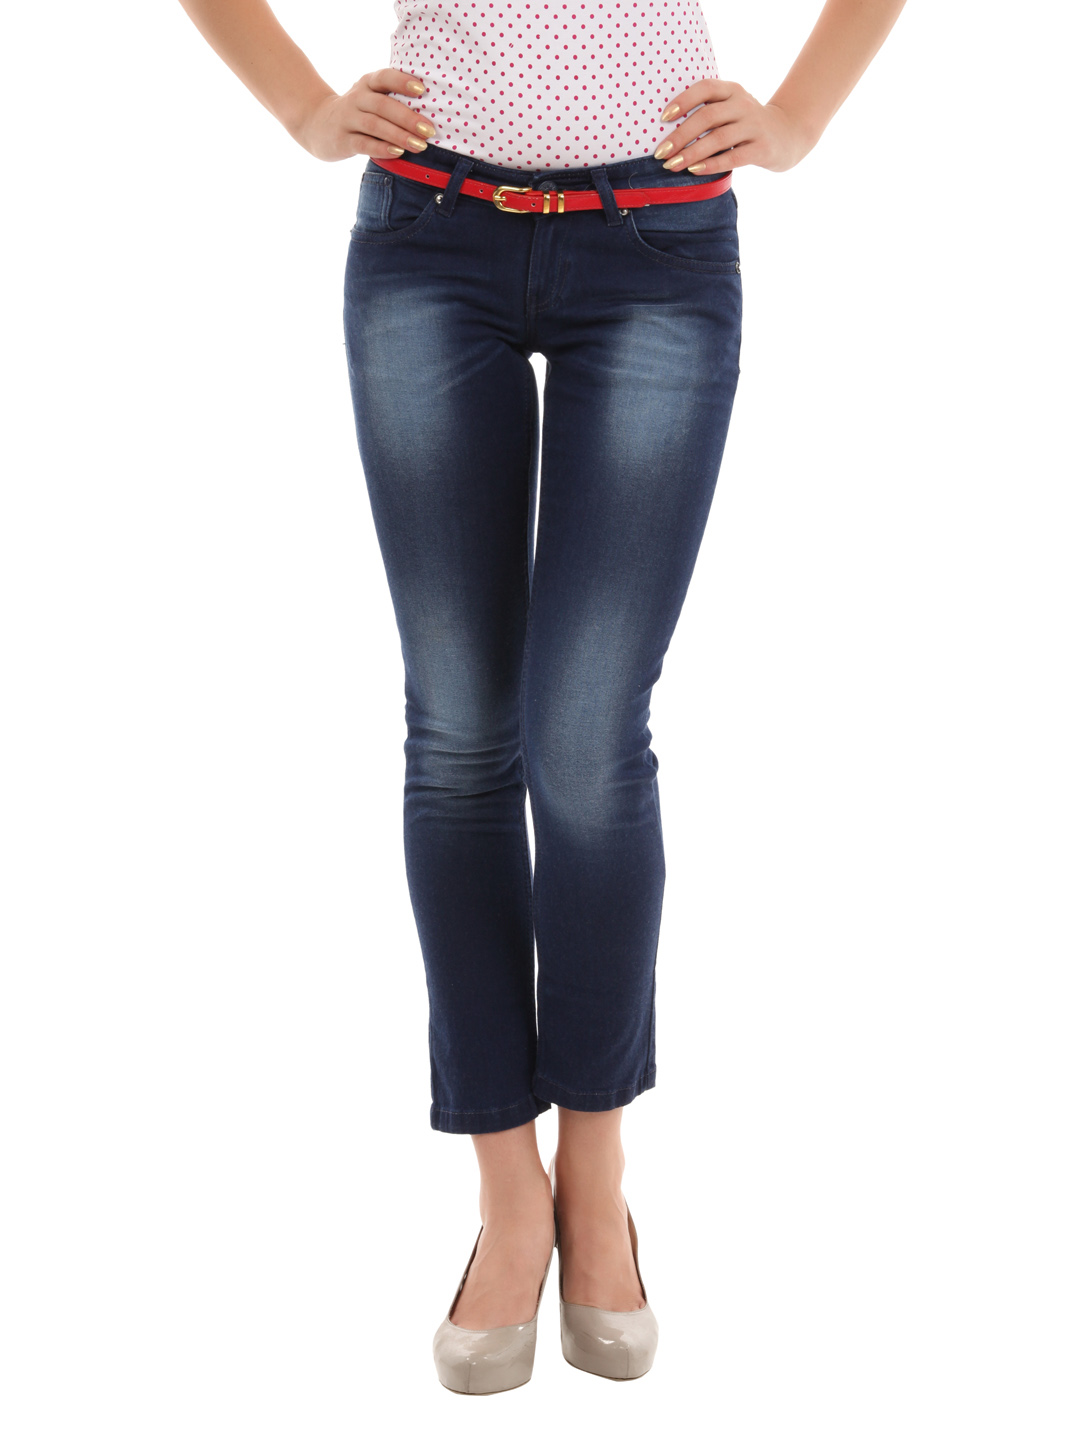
Spykar Women Liana Blue Jeans
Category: Apparel / Bottomwear / Jeans
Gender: Women
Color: Blue
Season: Summer 2012
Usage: Casual